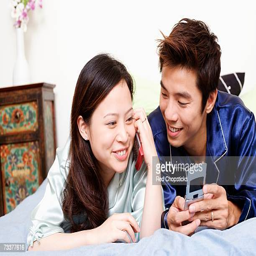
close - up of a young woman talking on mobile phone with a mid adult man lying beside her